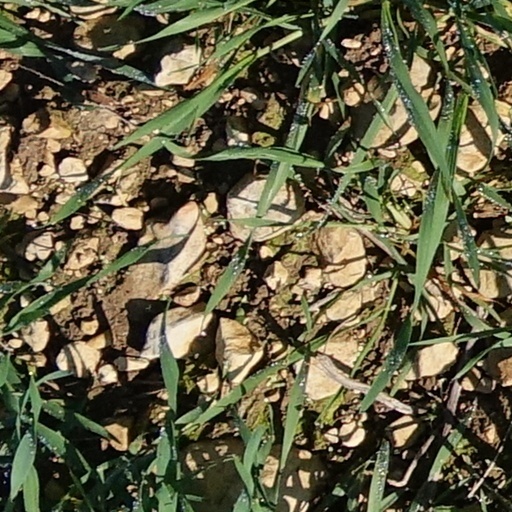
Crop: wheat